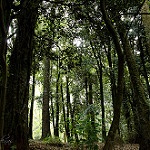
Scene: Outdoor